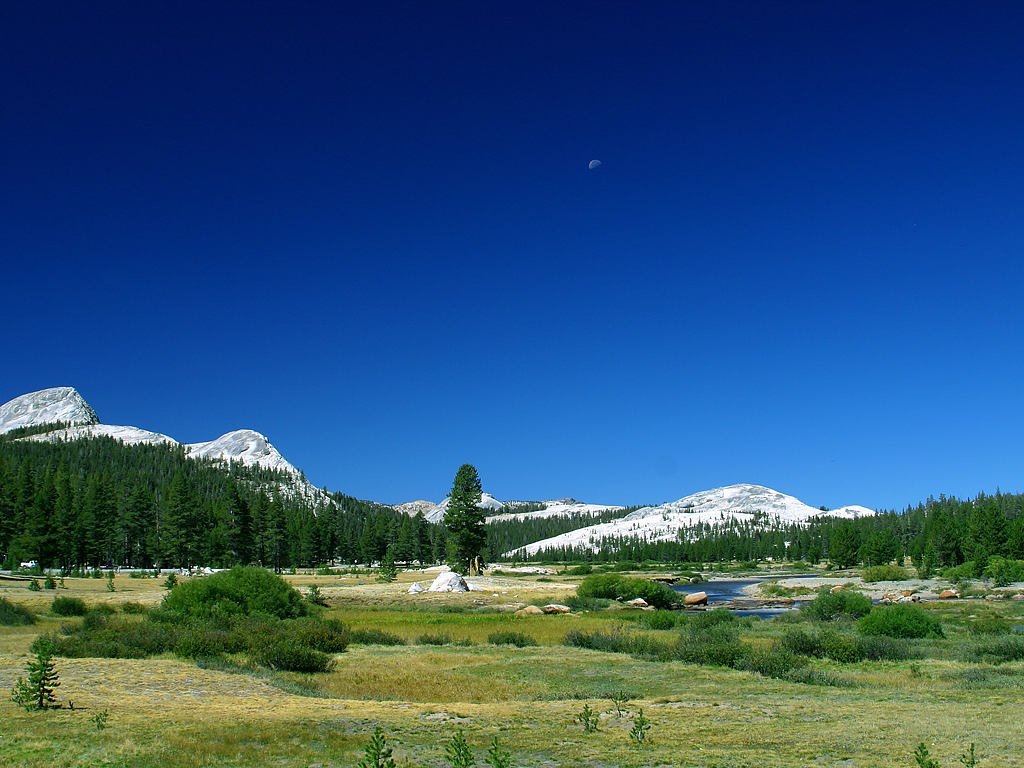
landscape, tree, nature, rock, wilderness, mountain, cloud, sky, hiking, meadow, hill, lake, river, valley, mountain range, yosemite, pasture, usa, steep, national park, california, ridge, climb, mountains, alps, grassland, plateau, wide, ecosystem, landform, reported, big wall, natural environment, geographical feature, mountainous landforms